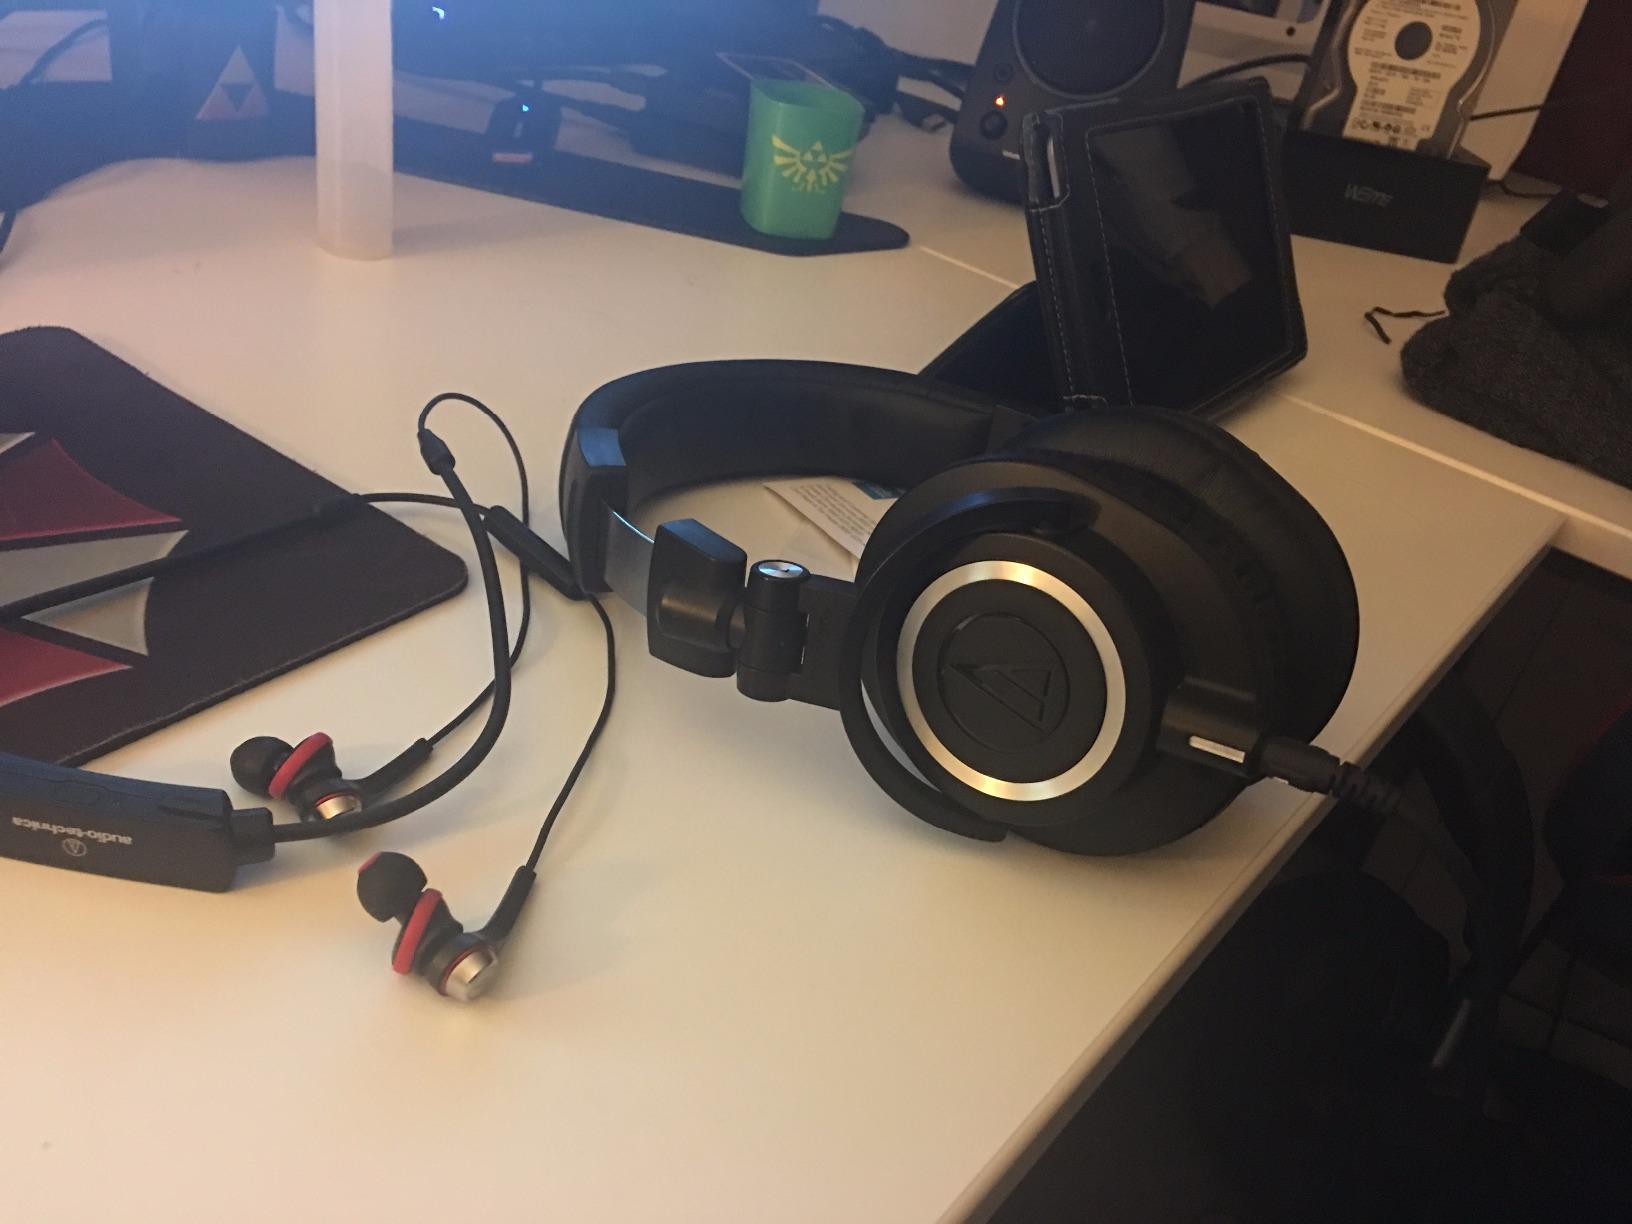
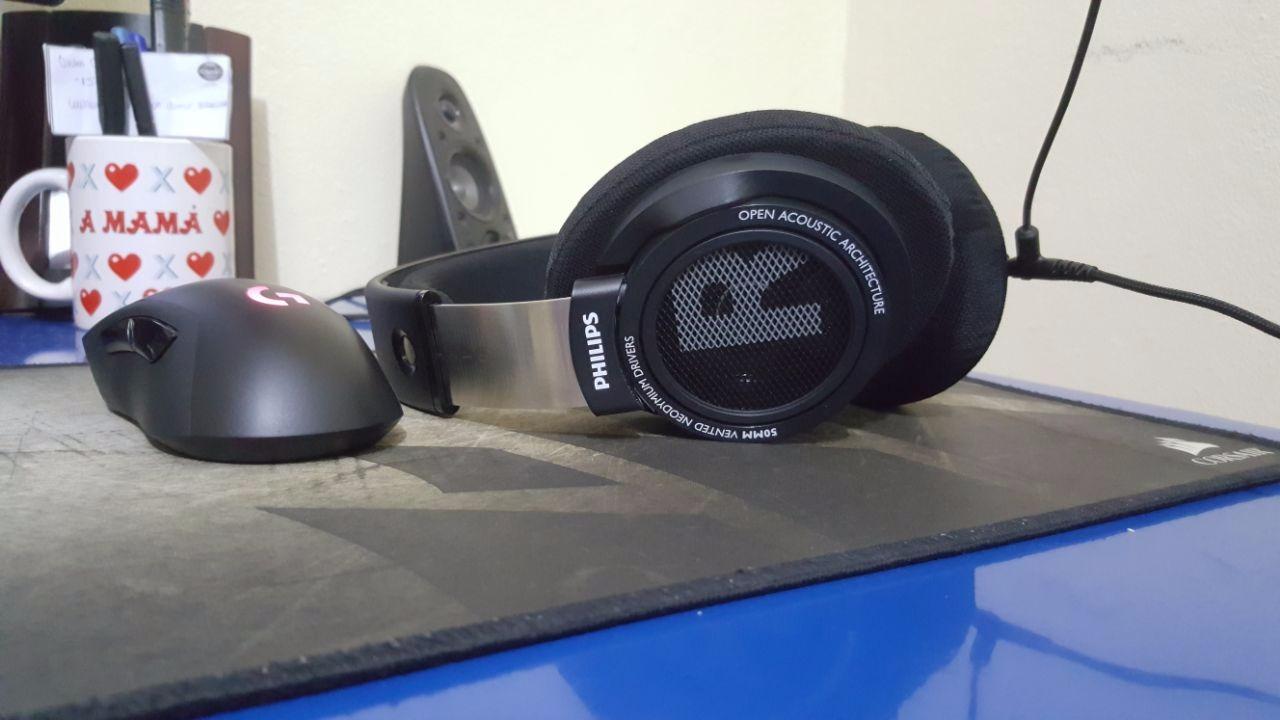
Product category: headphones
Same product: no